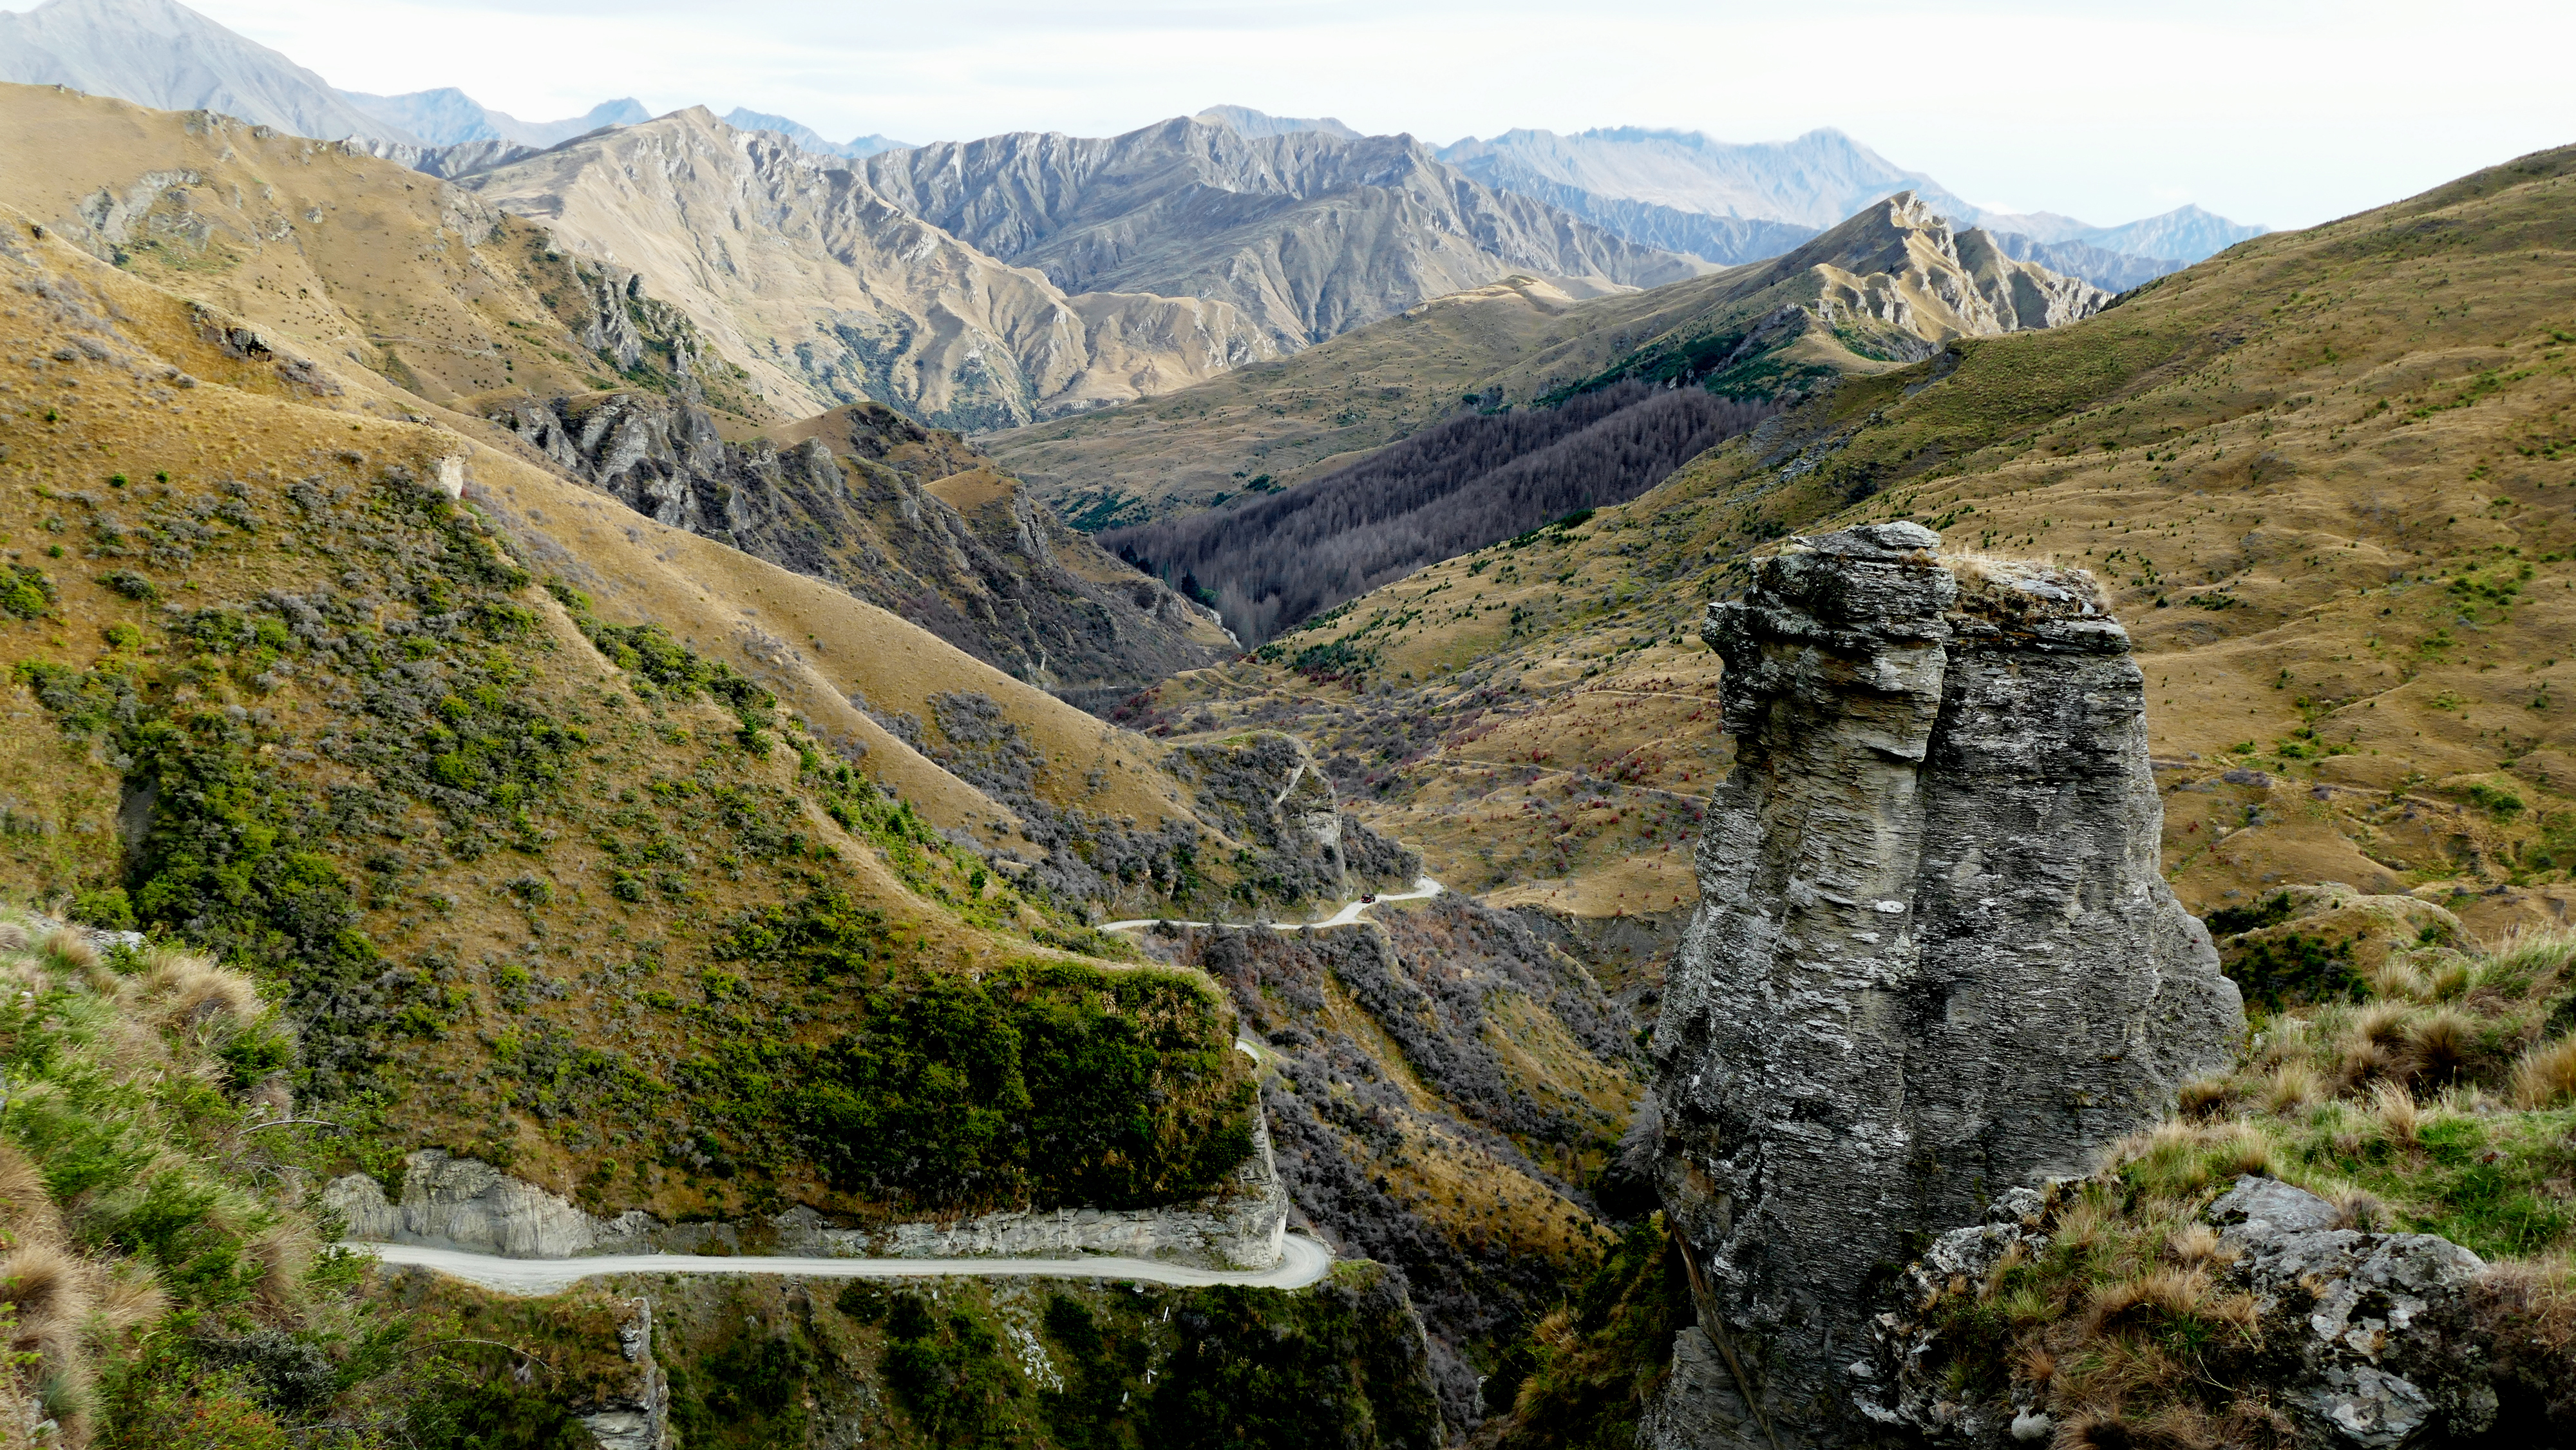
wilderness, walking, mountain, trail, adventure, valley, mountain range, cliff, terrain, ridge, publicdomain, geology, alps, ravine, plateau, fell, lumixfz1000, skipperscanyon, landform, mountain pass, mountainous landforms